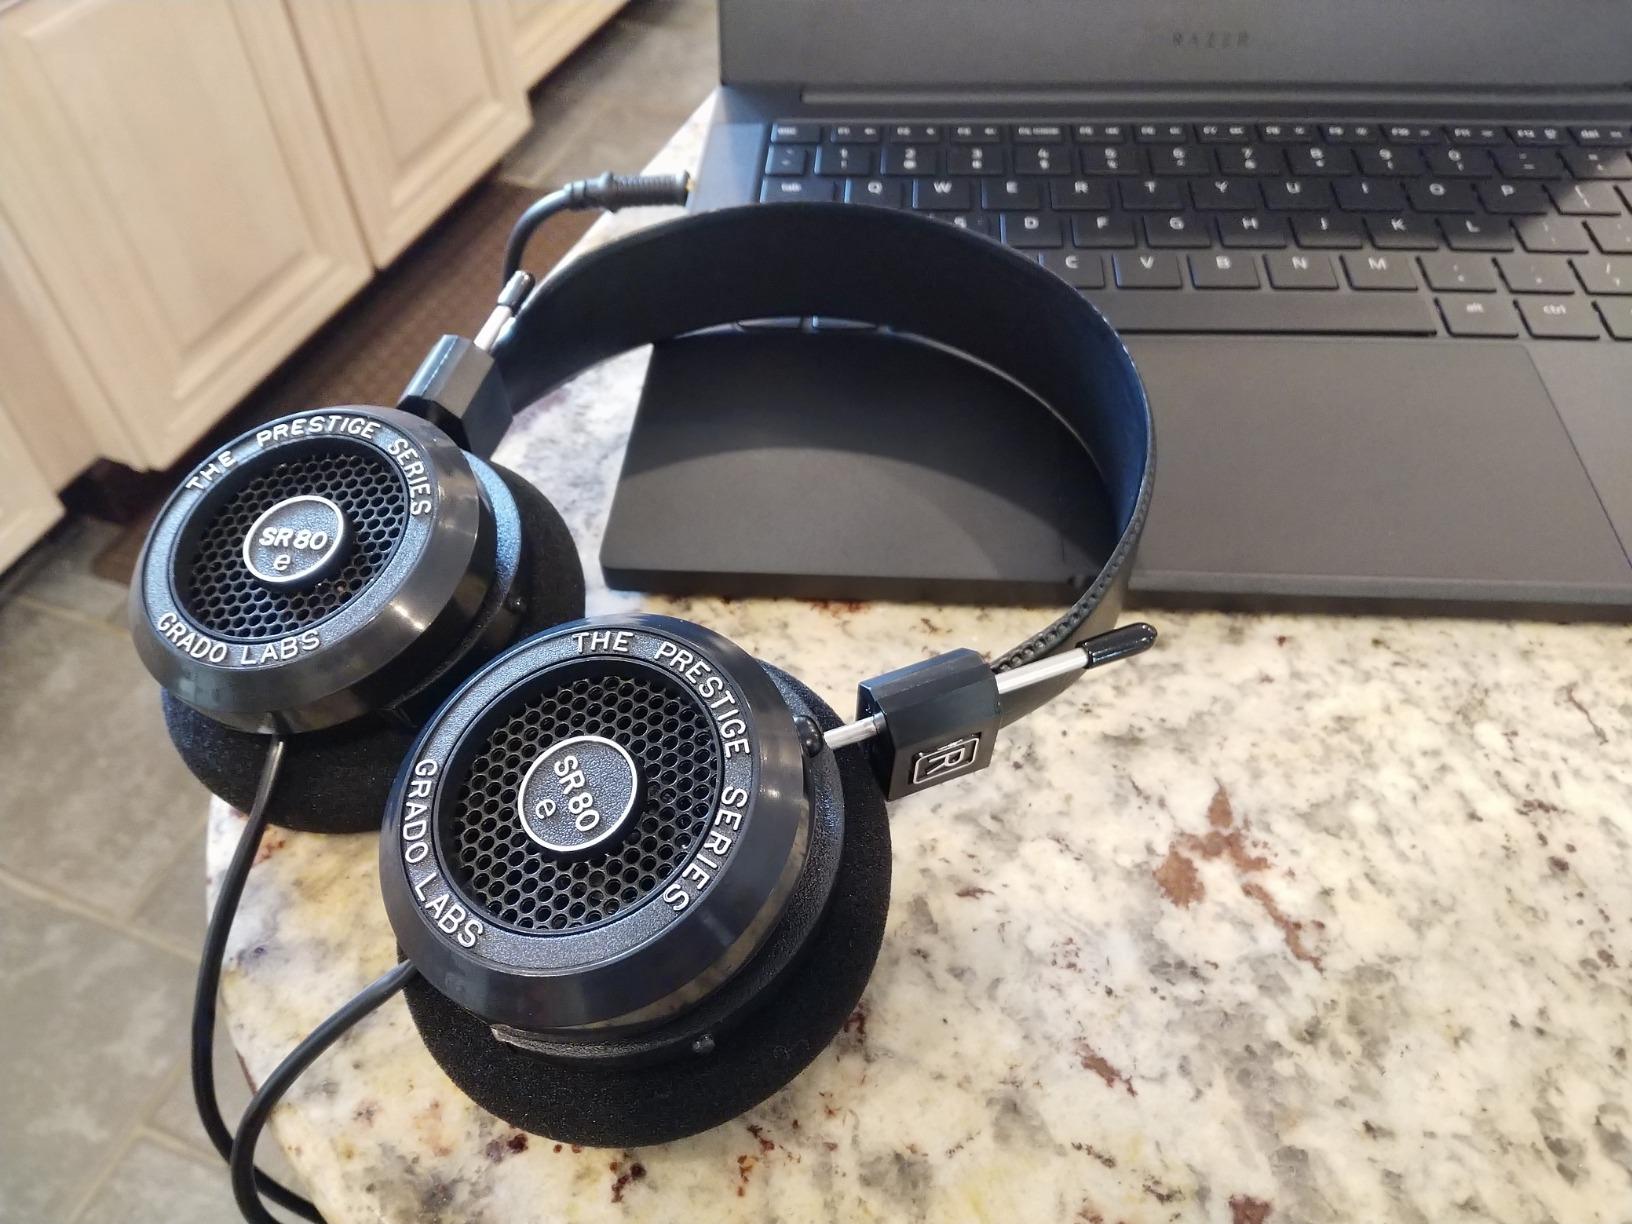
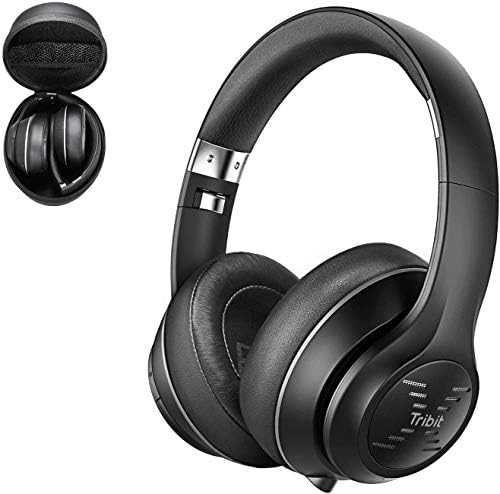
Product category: headphones
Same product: no